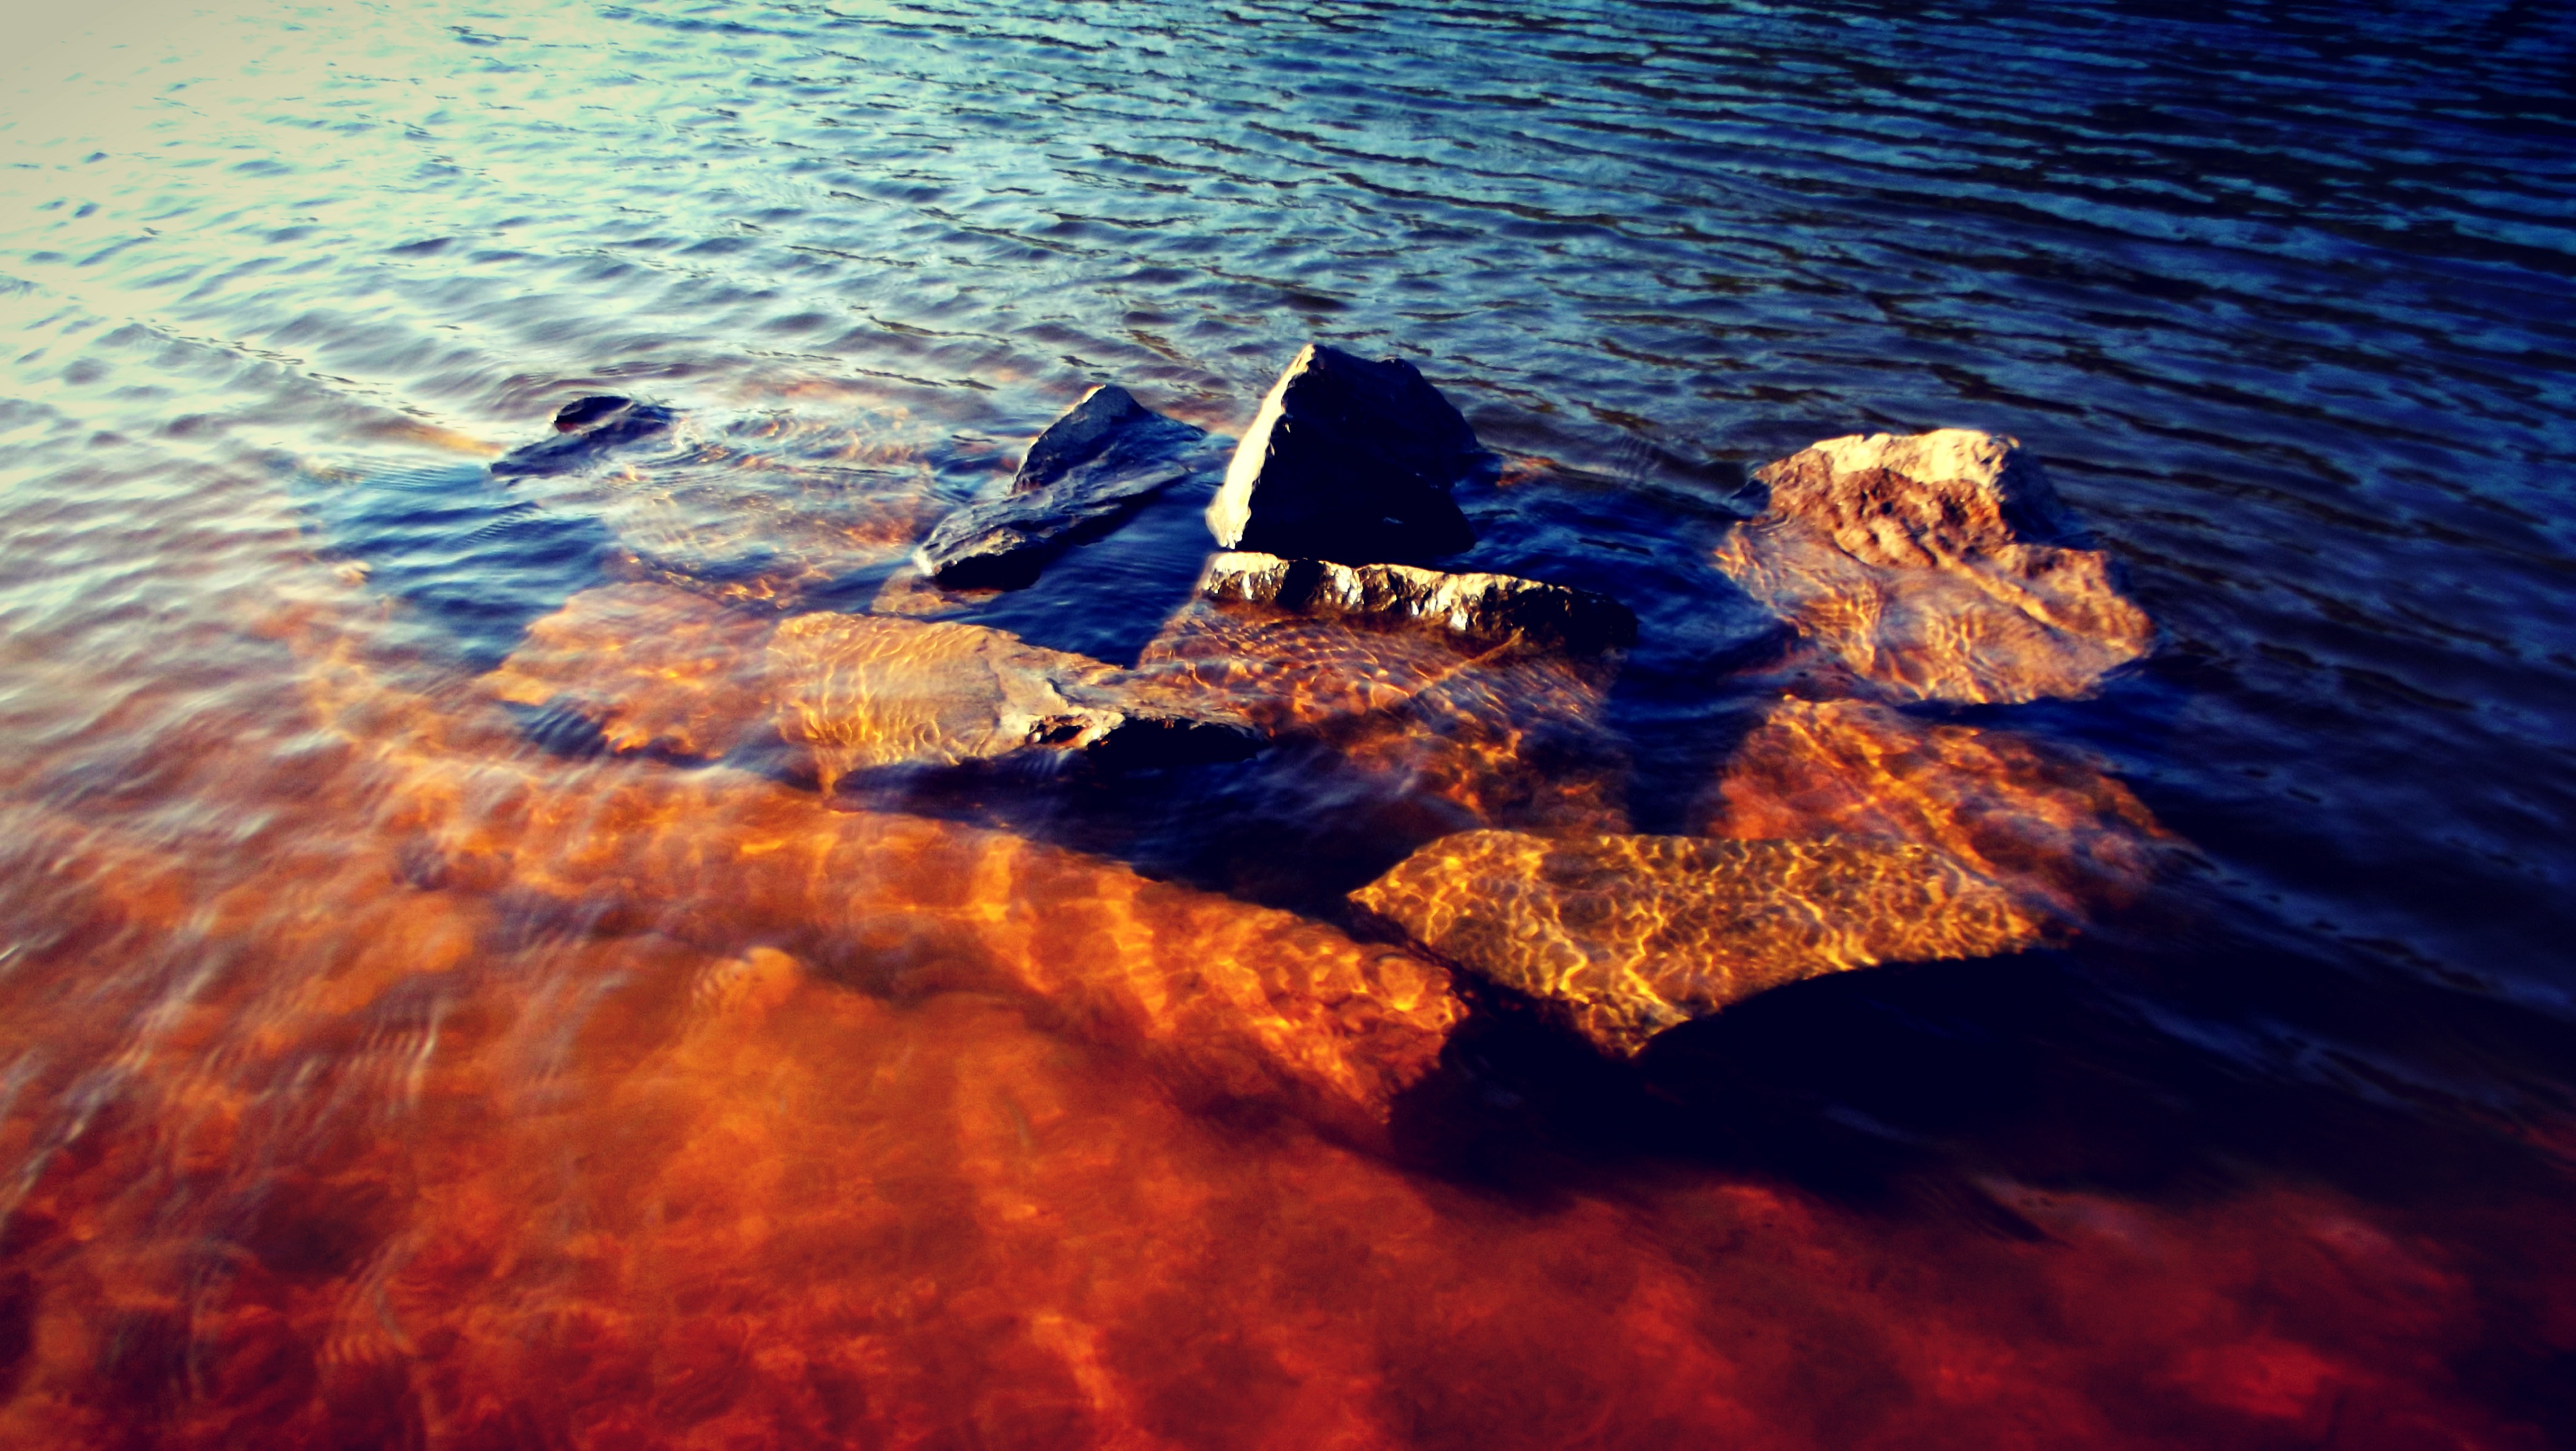
landscape, sea, water, nature, sand, ocean, sunset, sunlight, leaf, wave, lake, river, summer, pond, green, reflection, ride, blue, sunny, rio, bahia, brazil, macro photography, salinas margarida